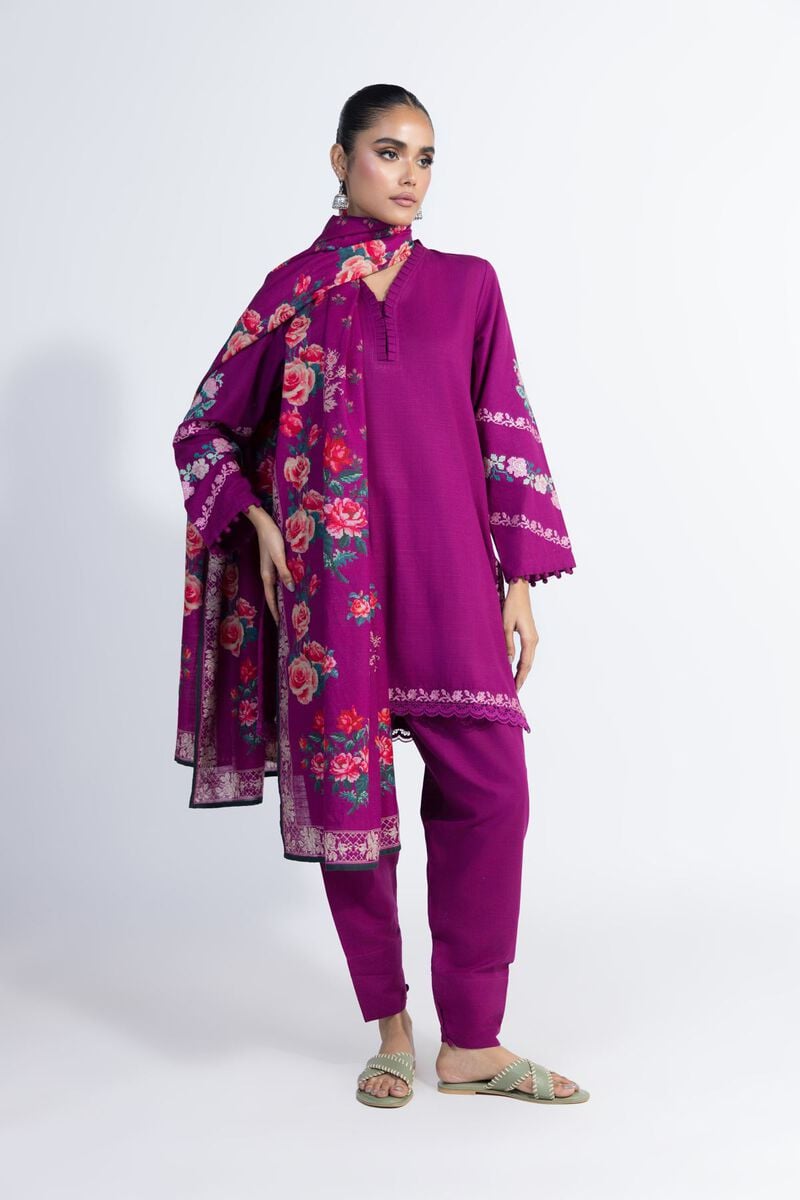
purple multi embroidered tunic with dup